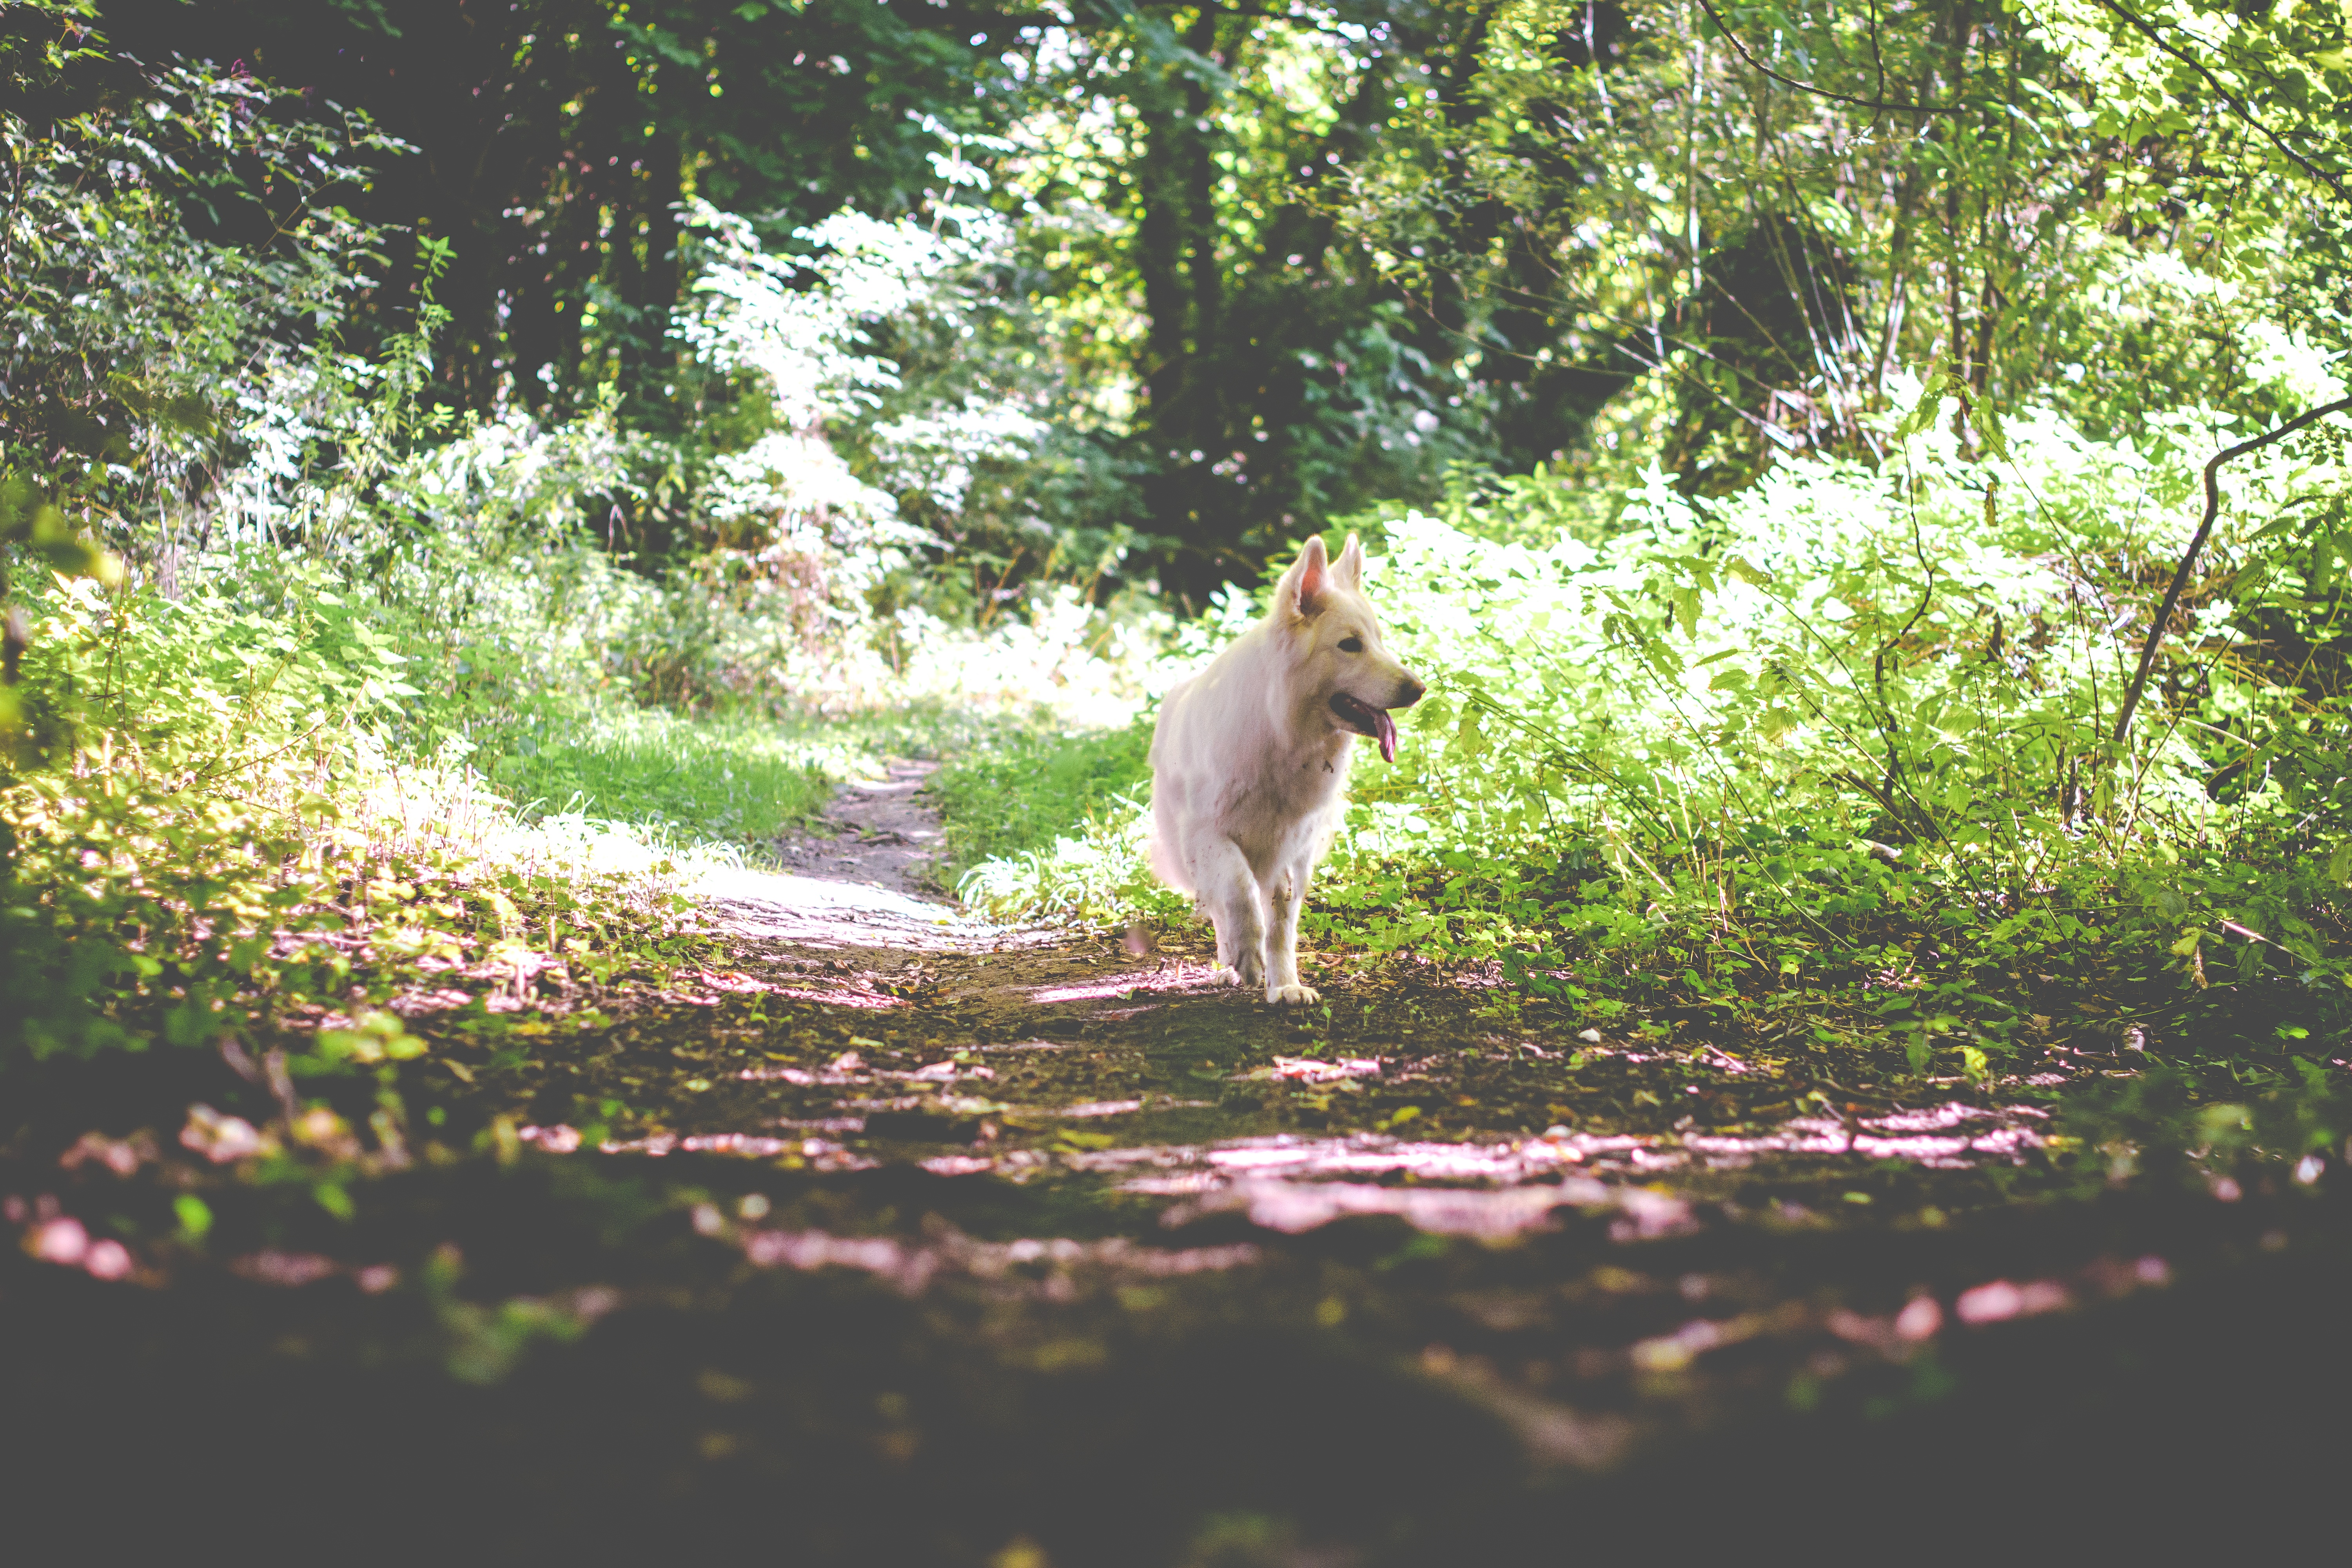
tree, forest, flower, woodland